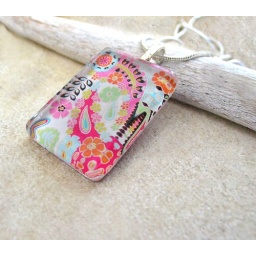
Up-cycled paper under glass